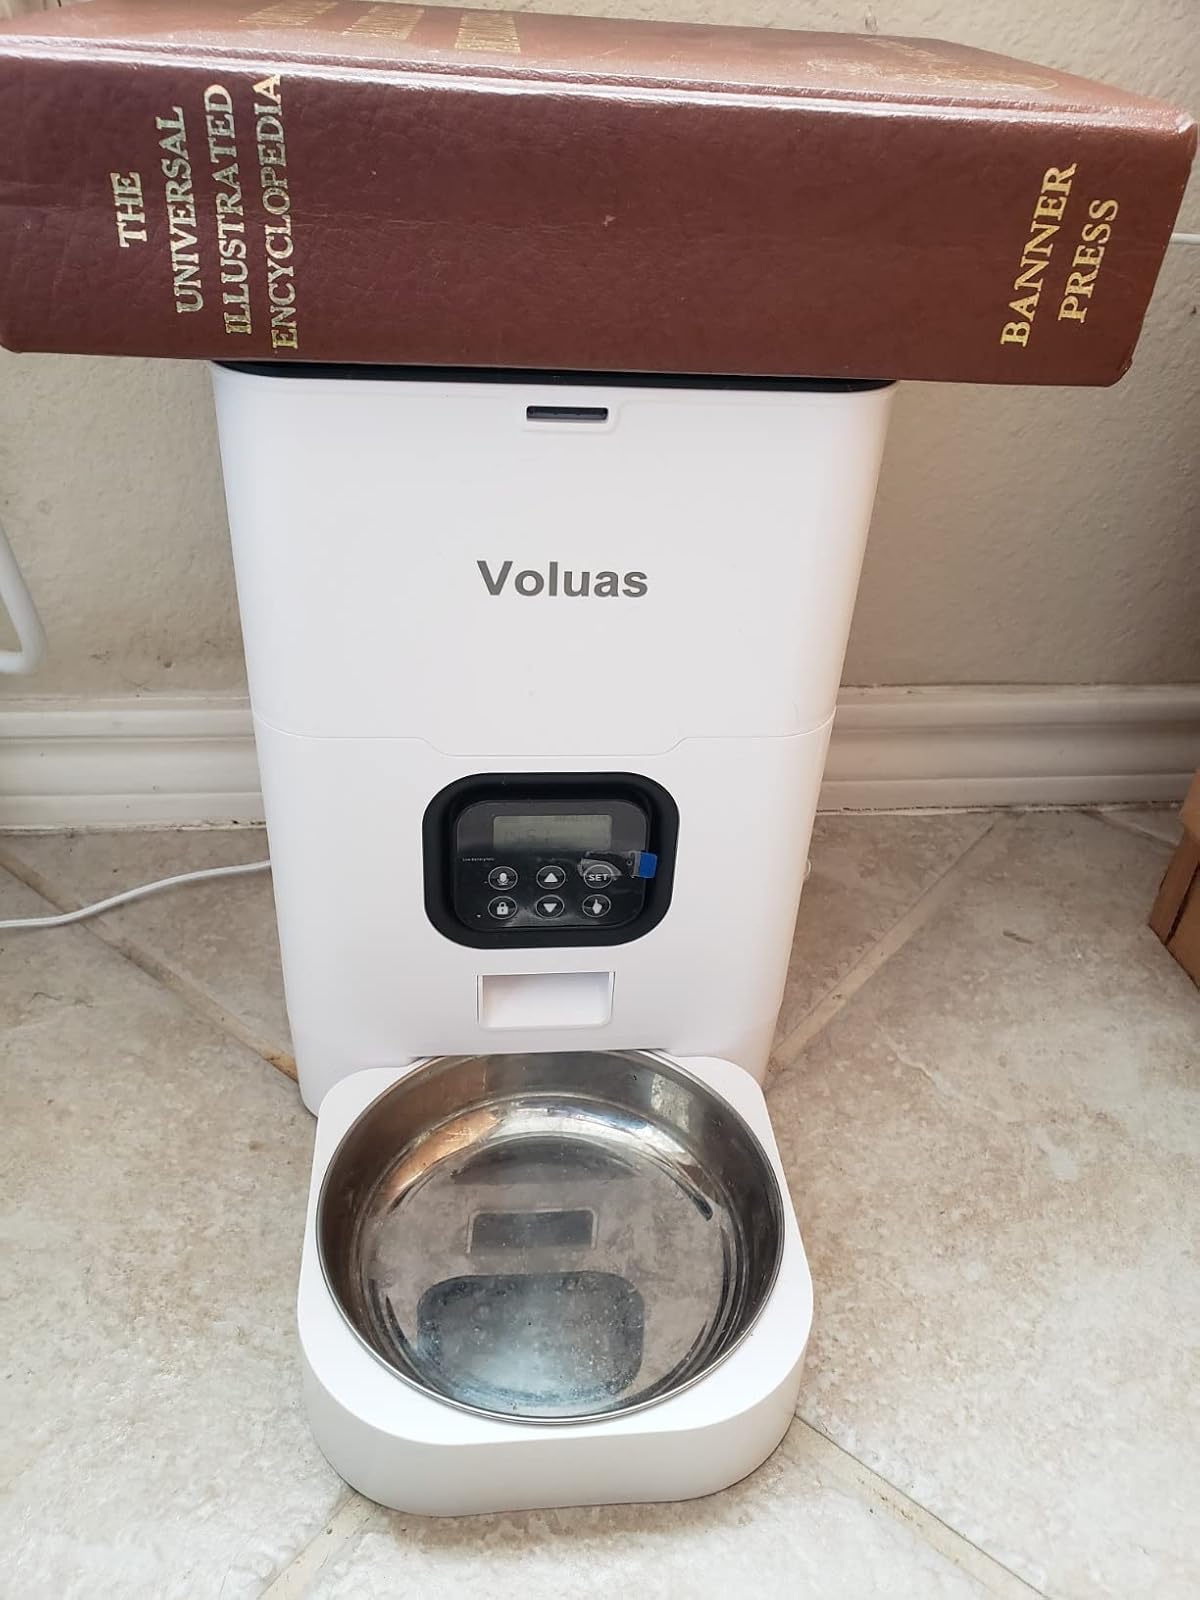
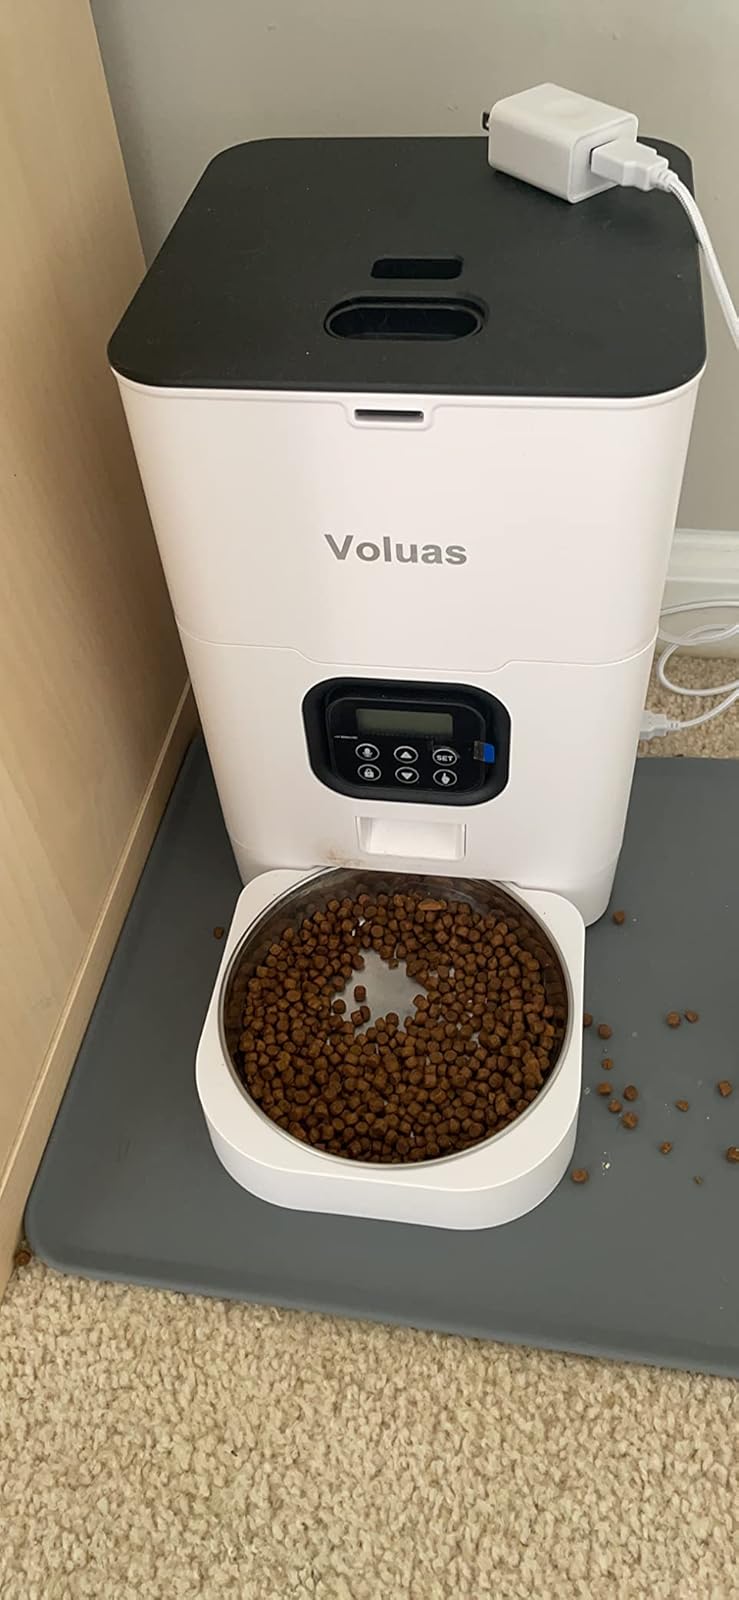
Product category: items_feeder
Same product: yes